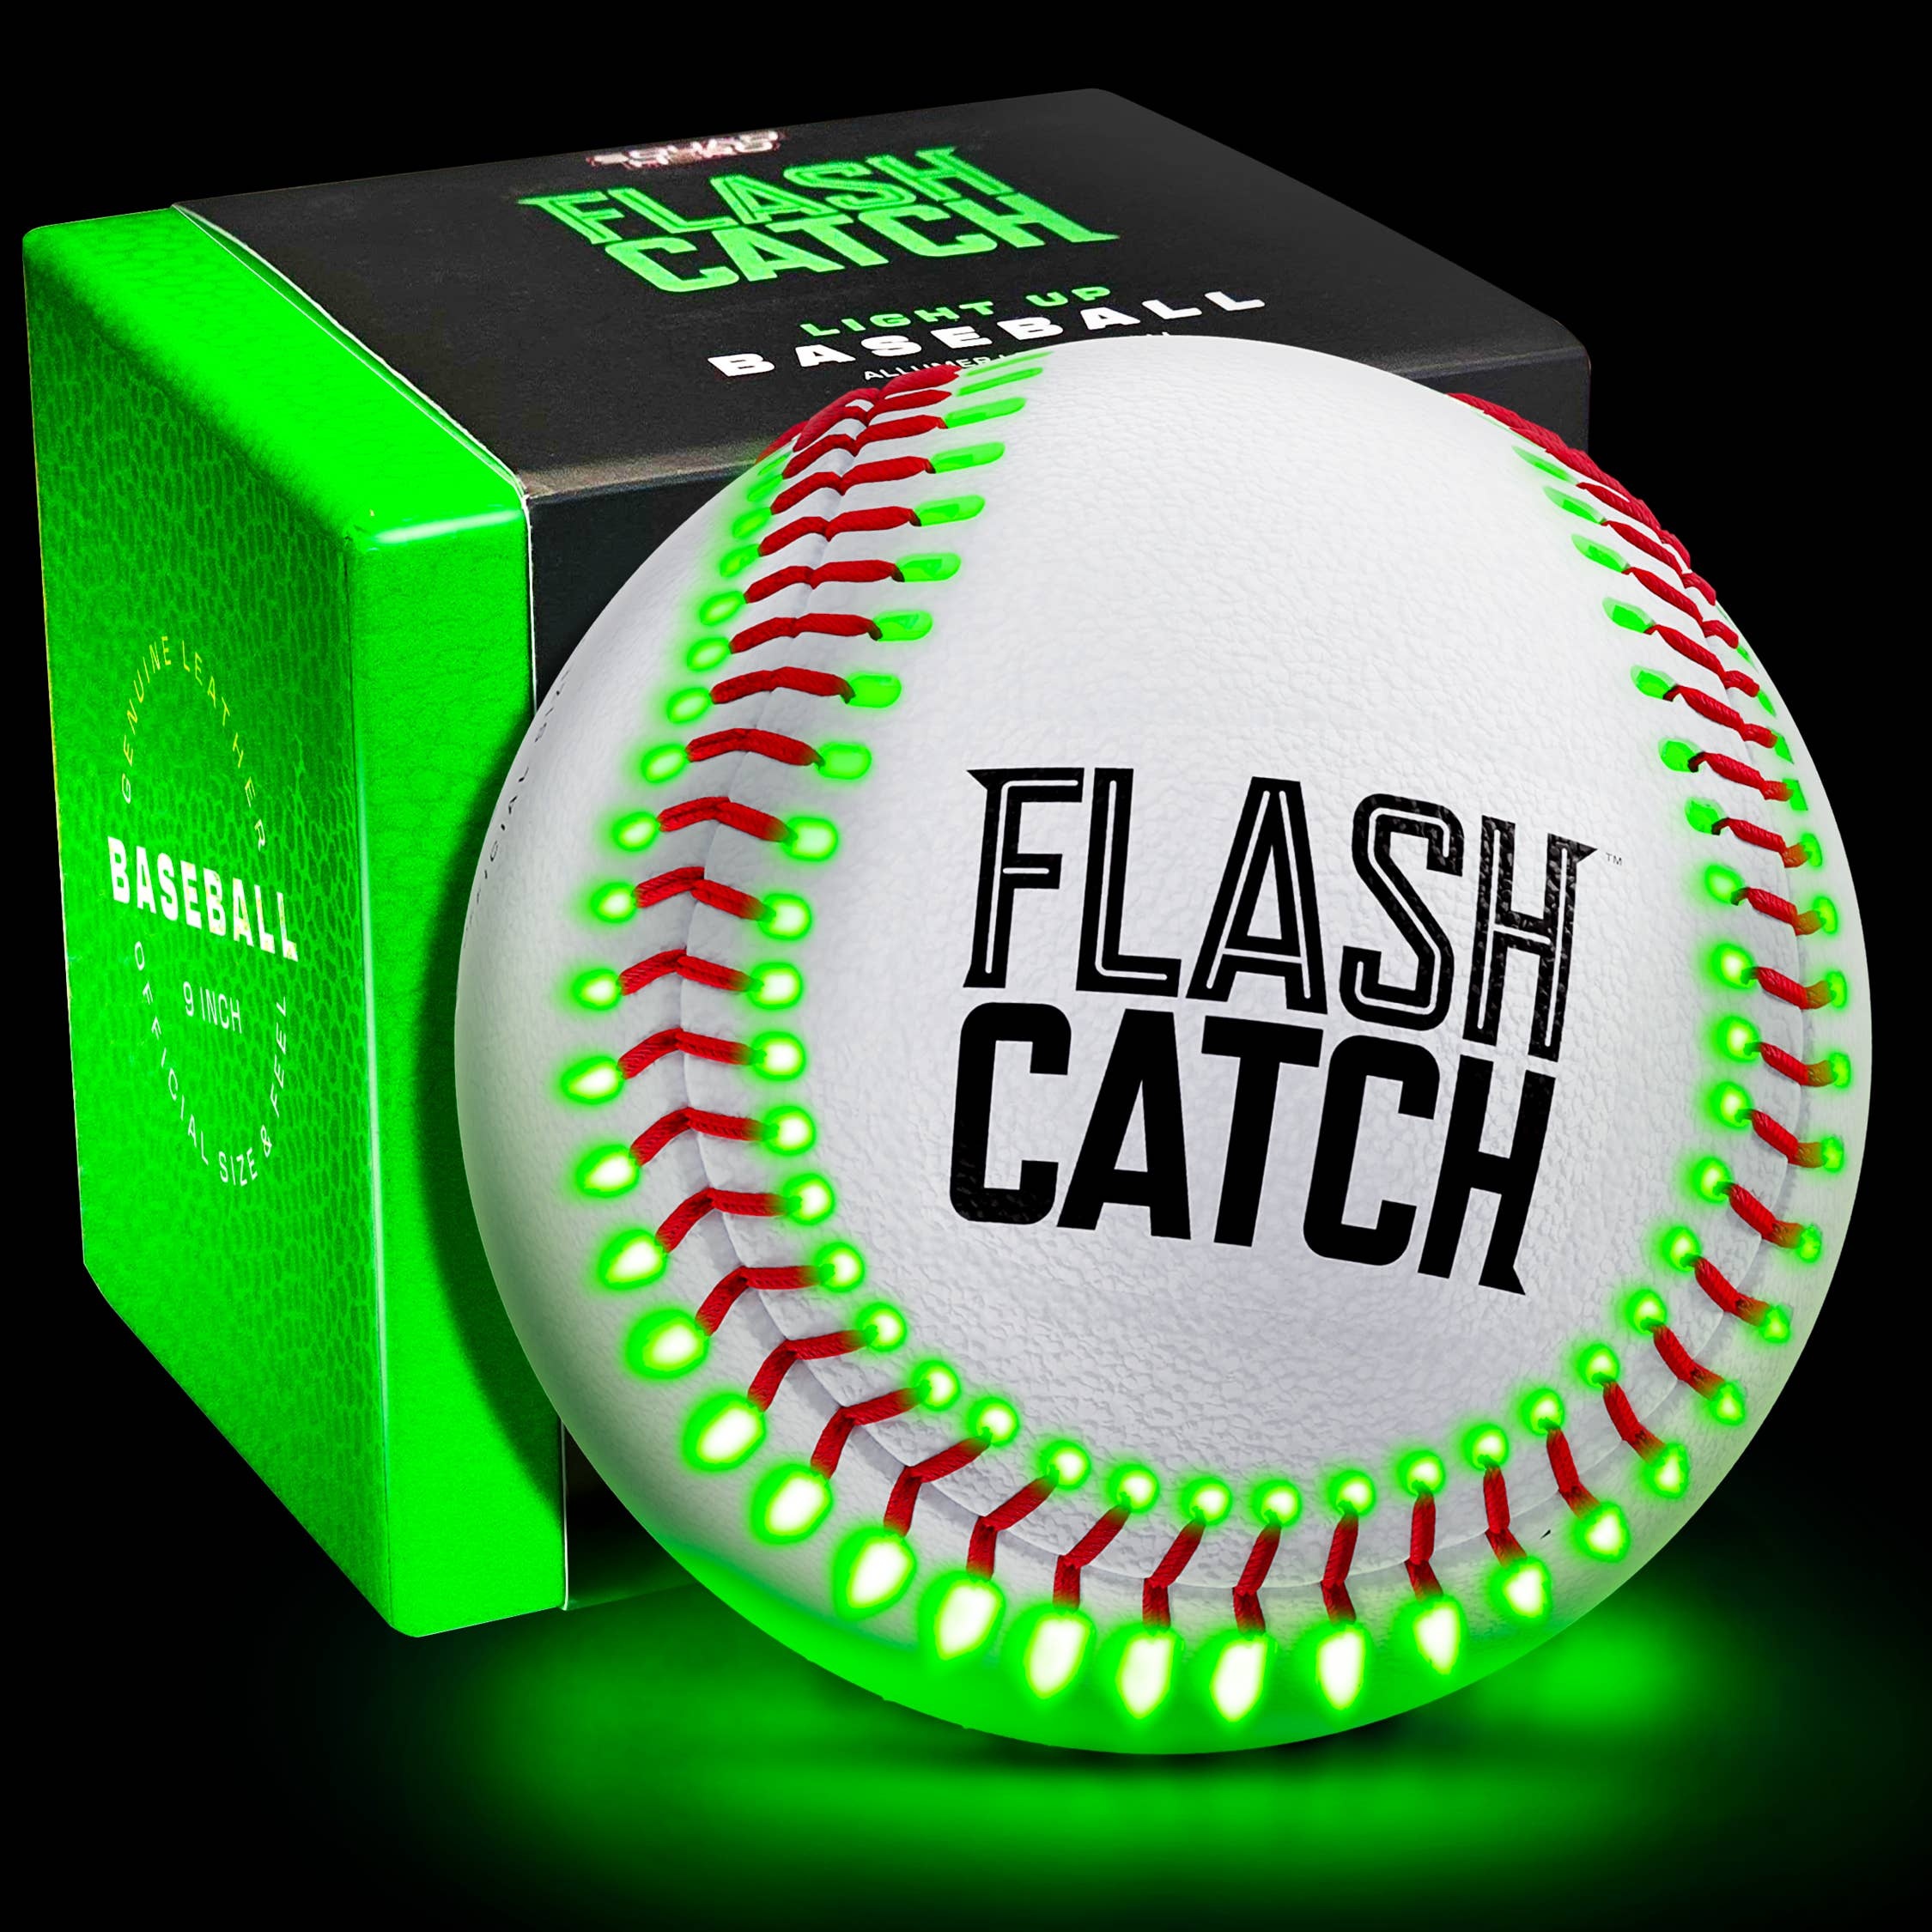
Light Up Baseball - Glow in Dark Balls
Brand: Squad Hero
Restocked! LIGHT UP YOUR GAME: Impact-activated LED Technology ensures every catch and throw is illuminated. Experience a dazzling display with every play, perfect for night games! EASY, HASSLE-FREE OPERATION: Plug & Play design for effortless setup. Simply unscrew the cap, insert the A23 battery (spare included), and you're ready to go. No charging required! OFFICIAL PLAY FEEL: Enjoy the authentic baseball experience. Official size, weight, handmade stitches, and genuine cow leather for the best grip, mirroring professional baseball standards. DURABLE & HIGH-QUALITY: Built with premium materials and rigorously tested for durability and performance. Designed to withstand countless hours of play, ensuring long-lasting fun. IDEAL GIFT FOR BASEBALL FANS: A perfect gift for baseball enthusiasts of all ages. Enhances night-time play, making it a unique and exciting present for any occasion.
Category: Toys & Games > Toys > Sports Toys > Baseball Toys